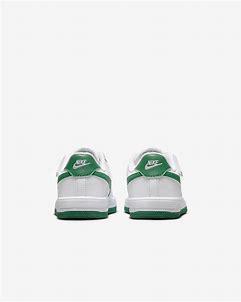
Brand: Nike
Model: Force 1 Easyon